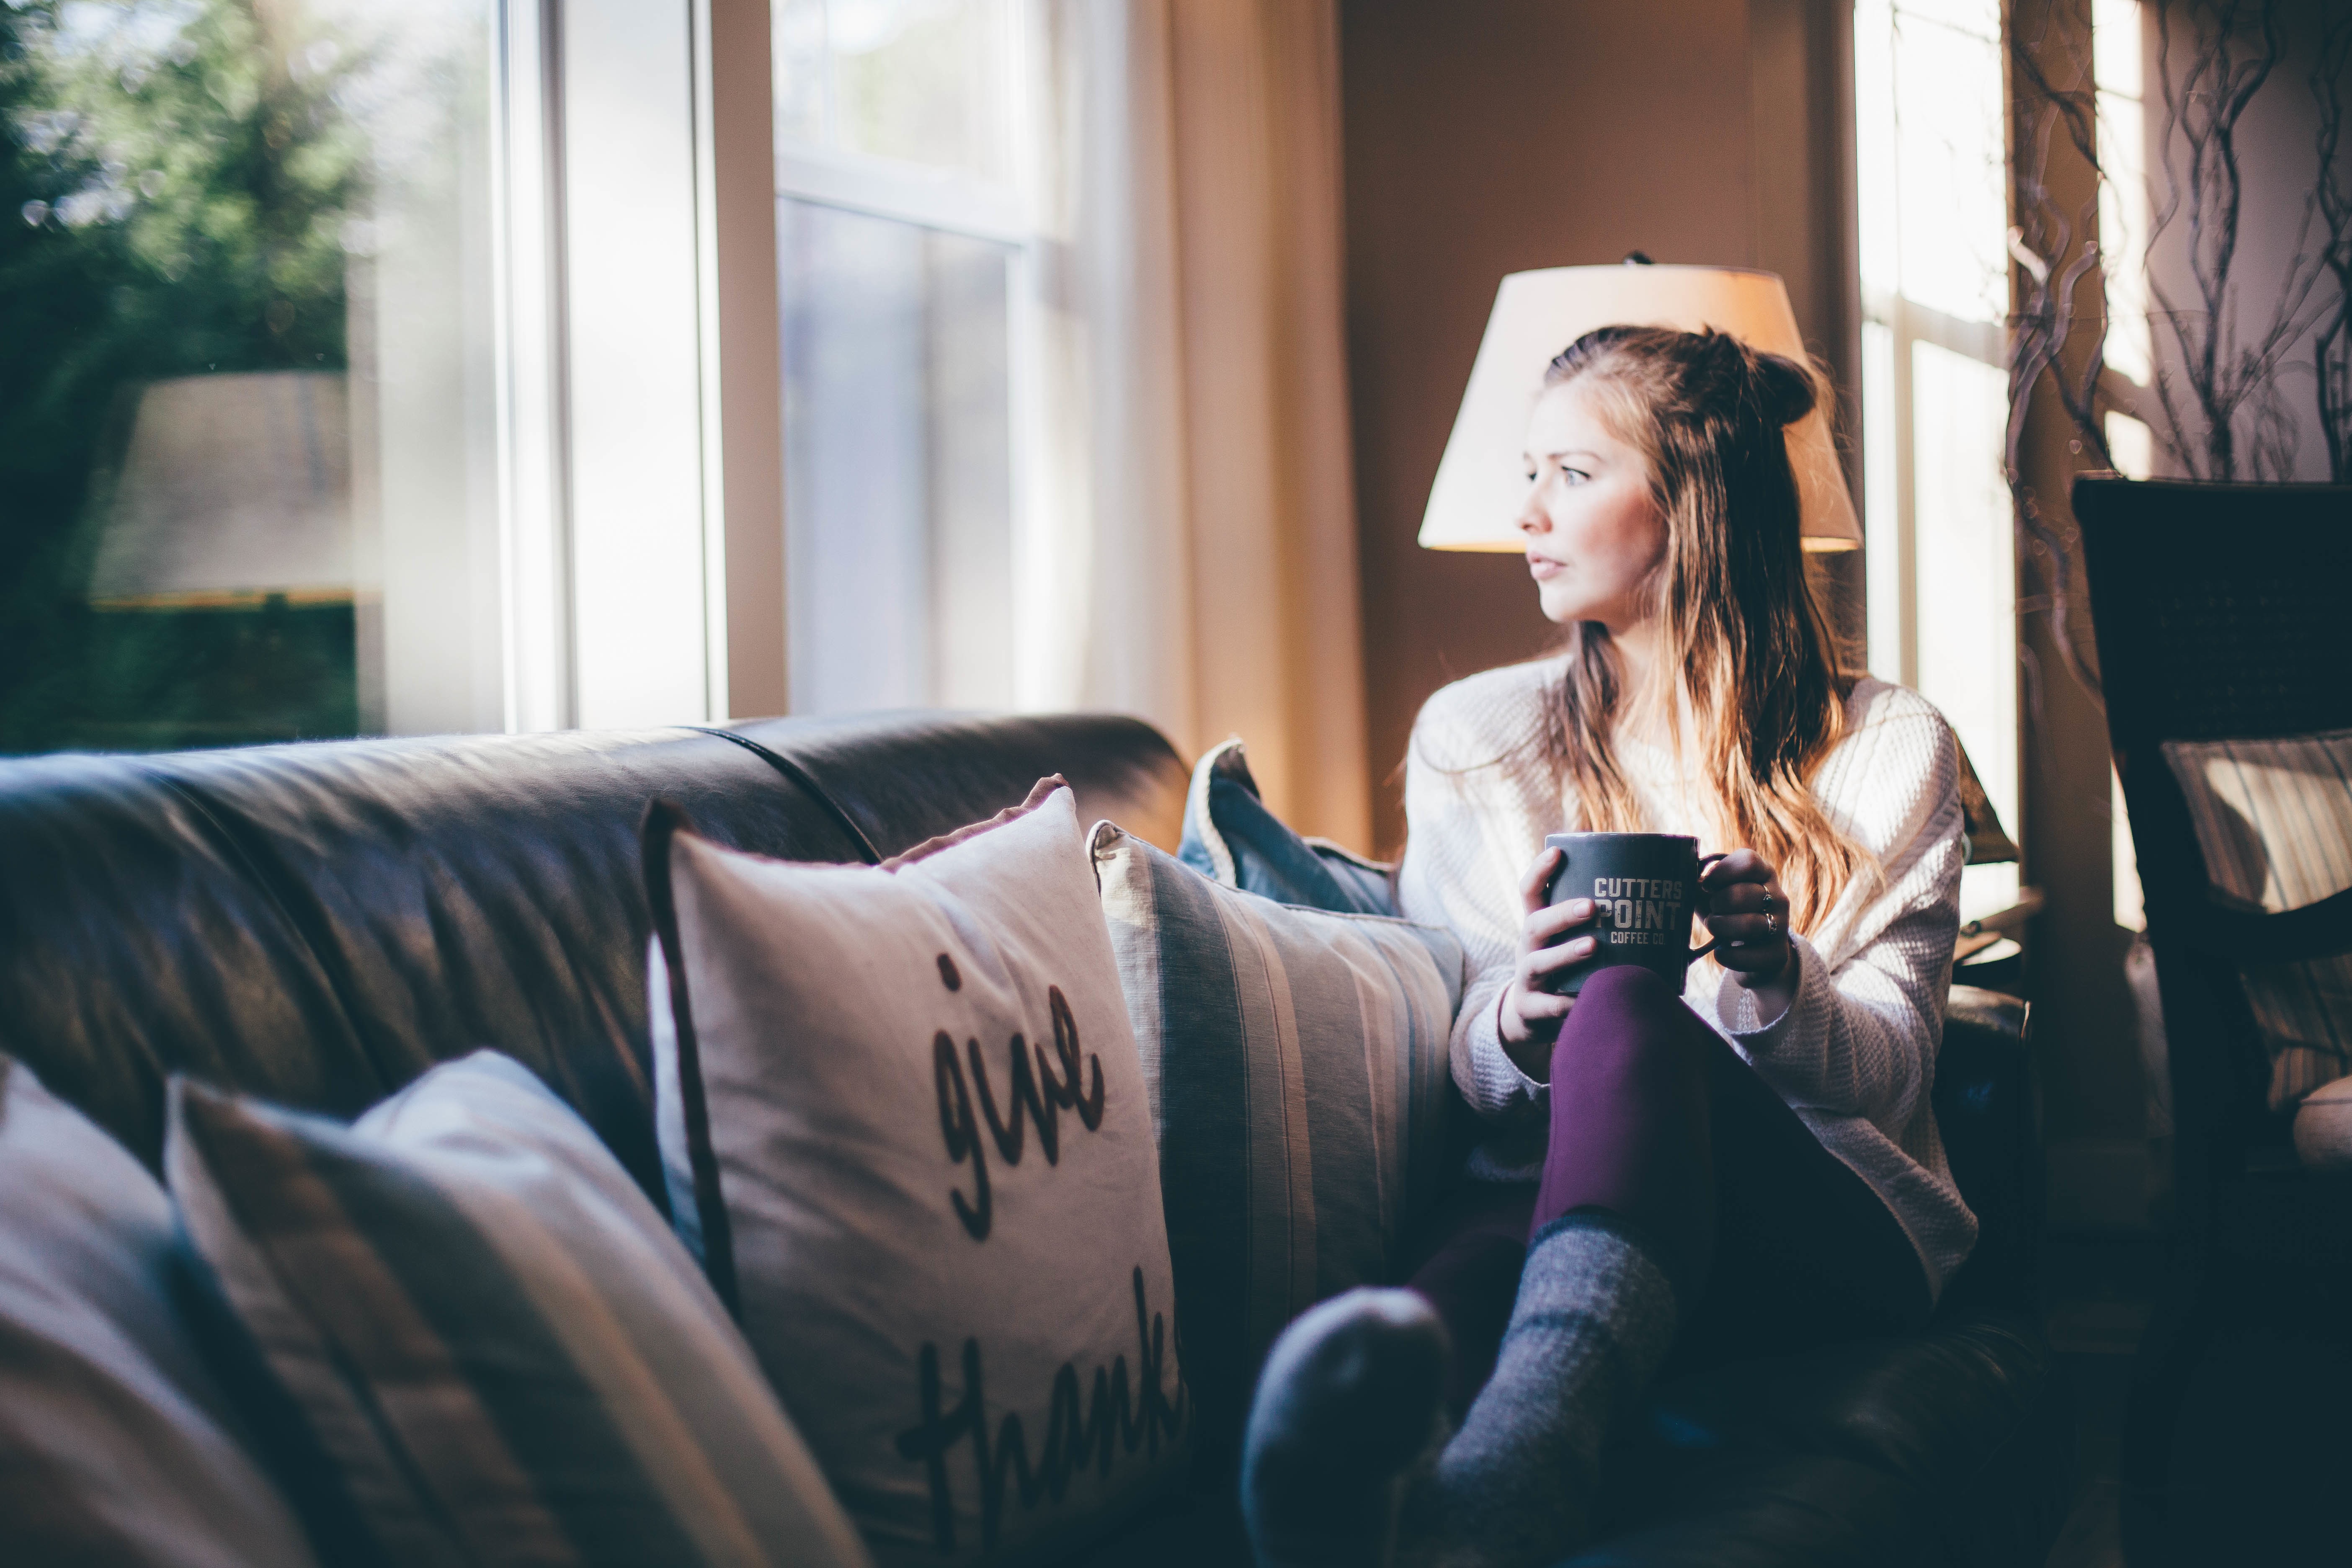
photography, fashion, photograph, beauty, interaction